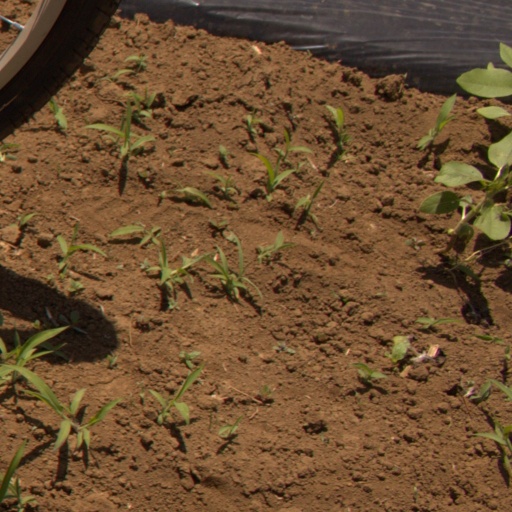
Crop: Jerusalem artichoke